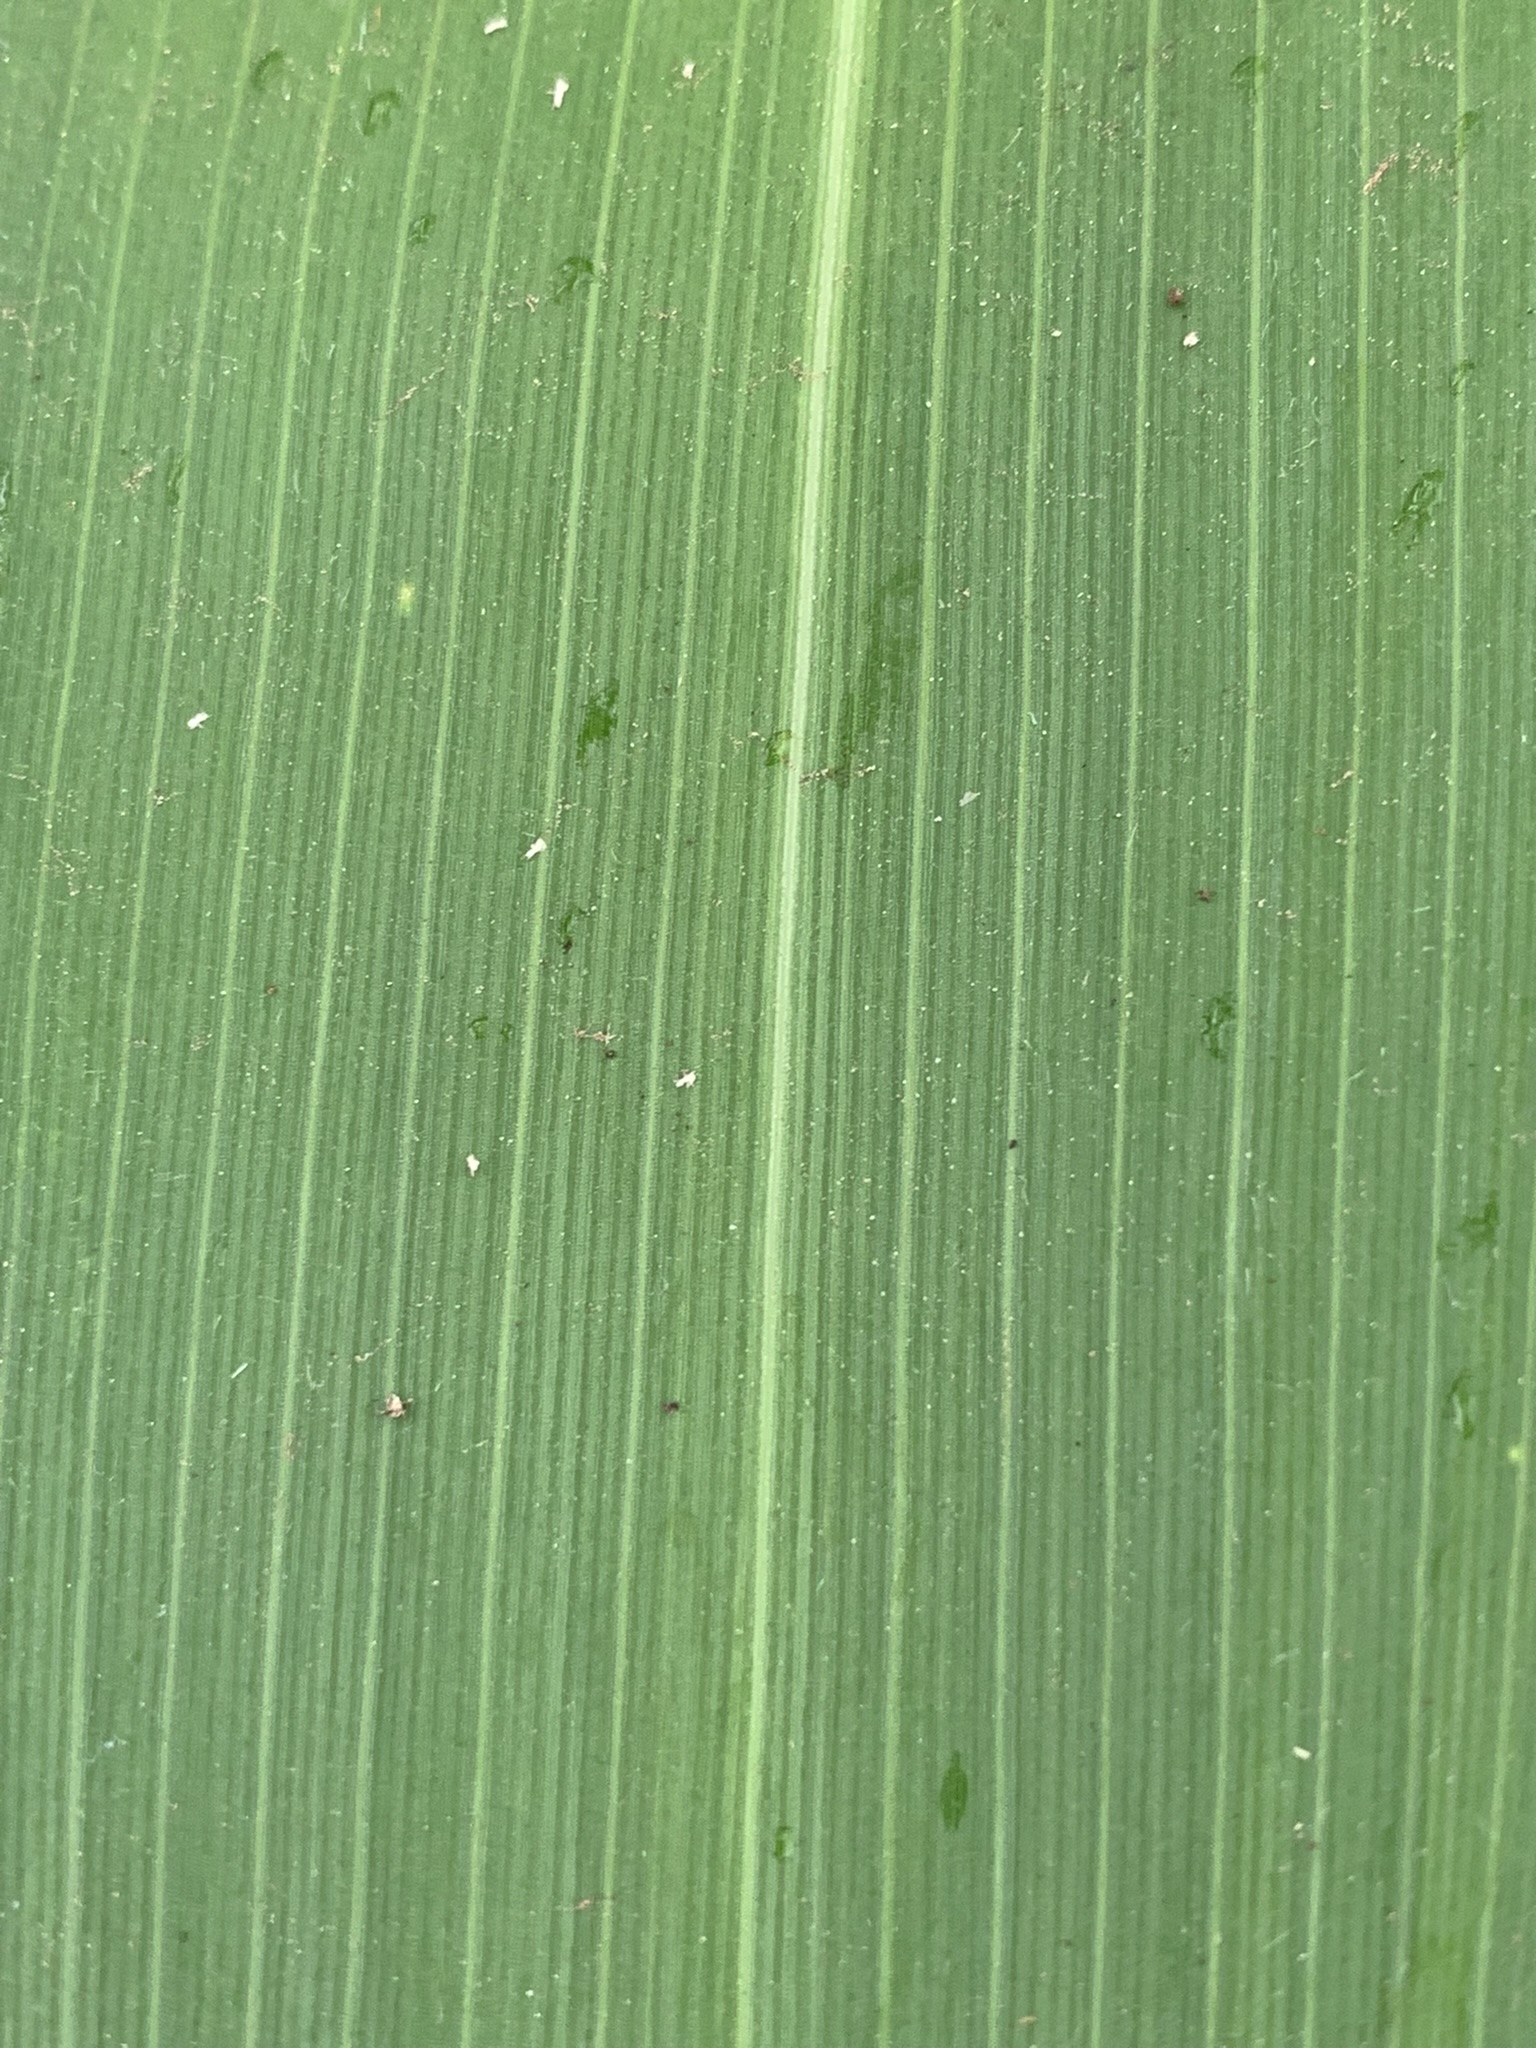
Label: Healthy